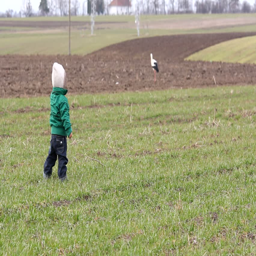
cute little boy stepping on green grass , stork resting on a fertile soil